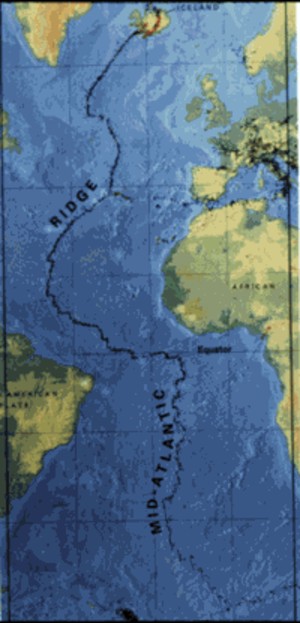
Midtatlantiske ryg
Den midtatlantiske ryg
Midtatlantiske ryg er en kolossal undersøisk bjergkæde, der strækker sig fra Grønlandshavet i nord til Antarktis i syd. Den er dannet ved havbundsspredning på grænsen mellem oceanbundspladerne, som fjerner sig fra hinanden med 3-4 cm om året og herved bringer Atlanterhavet til at vokse. Dannelsen begyndte for ca. 175 millioner år siden.